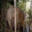
Label: elephant